Robert of Auvergne

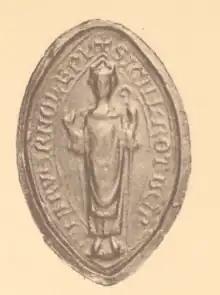
Robert's seal from 1186

Robert of Auvergne, also called Robert de la Tour (died 7 January 1234), was a French nobleman, prelate and poet from the Auvergne. He served as bishop of Clermont from 1195 until 1227 and thereafter as archbishop of Lyon until his death. He was also a troubadour, composing poetry in Occitan.